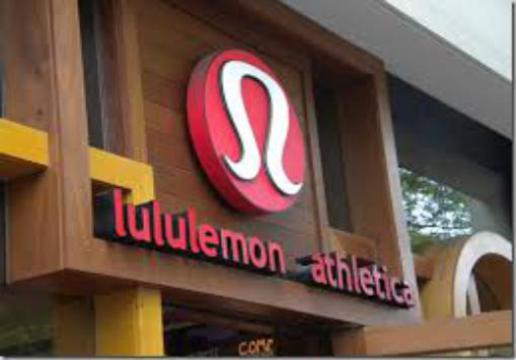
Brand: lululemon athletica-1
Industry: Sports